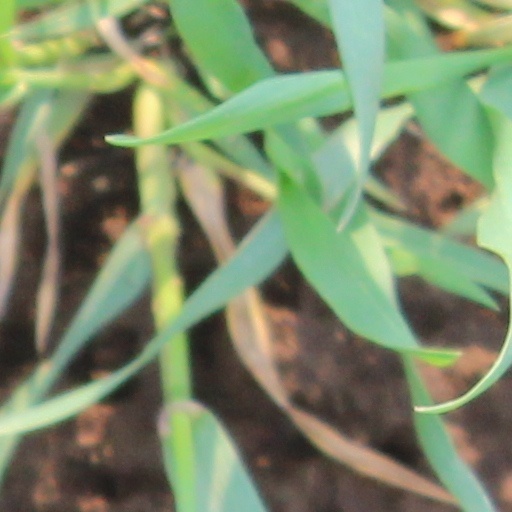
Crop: wheat